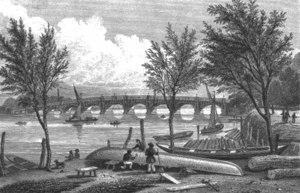
Sir Samuel Bentham est un ingénieur et architecte naval anglais à qui l'on doit de nombreuses innovations, en particulier dans le champ de l'architecture navale. Seul survivant avec son frère, le philosophe Jeremy Bentham, d'une fratrie de cinq fils, ces deux hommes imaginèrent l’architecture panoptique. Samuel Bentham introduisit en Angleterre la fabrication en série, ainsi que la construction de ponts en fonte.
Vauxhall Bridge est un pont de la ville de Londres traversant la Tamise. Le pont se situe dans le centre de la ville et relie les quartiers de Westminster et Pimlico sur la rive nord à celui de Vauxhall sur la rive sud. Il se situe entre Grosvenor Bridge à l'ouest et Lambeth Bridge à l'est.